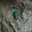
Label: beetle